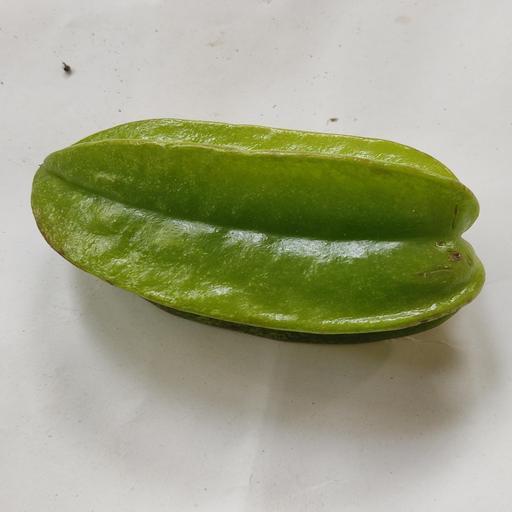
Crop type: Carambola